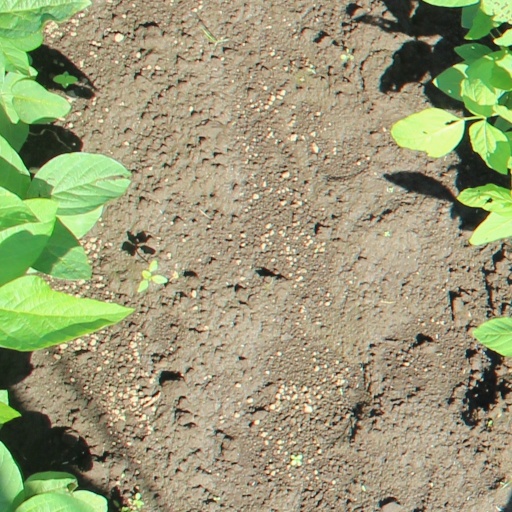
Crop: soybean